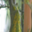
Label: caterpillar